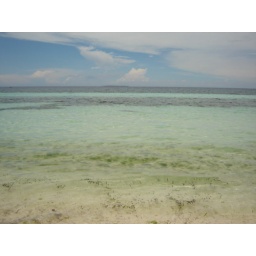
in front of lee's beach house